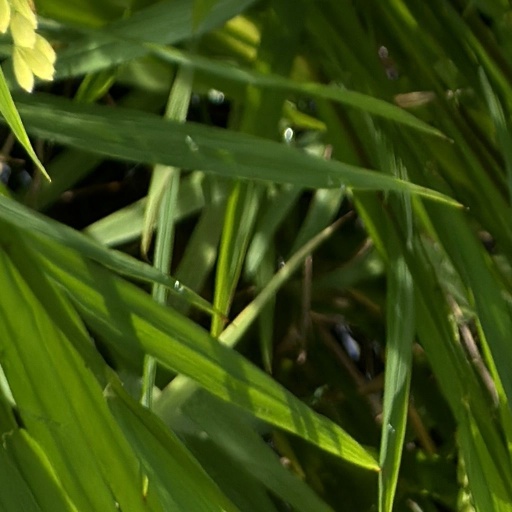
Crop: rice